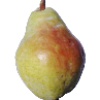
Label: Pear Williams 1